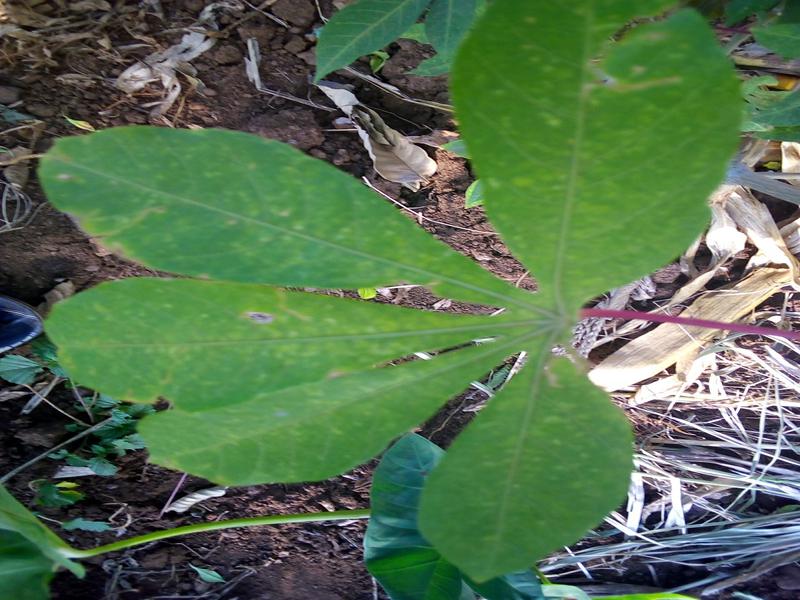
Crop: cassava
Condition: green_mottle